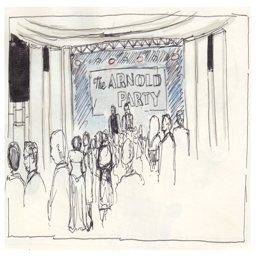
annual national business for the arts